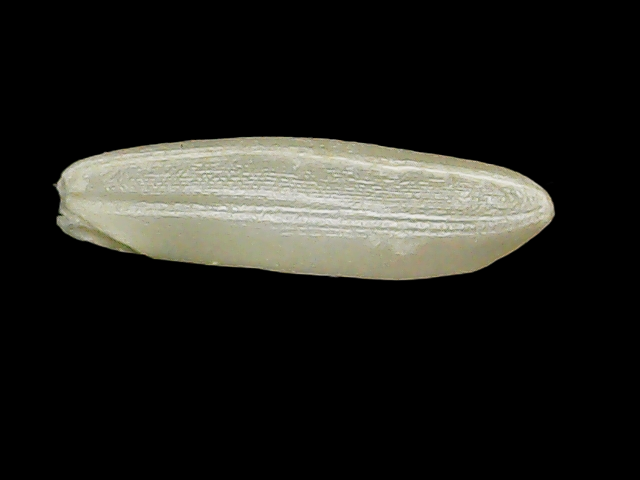
Rice variety: Binadhan14